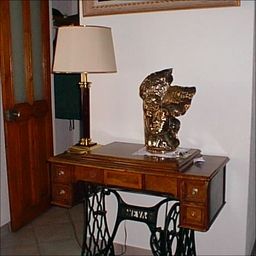
Room type: livingroom